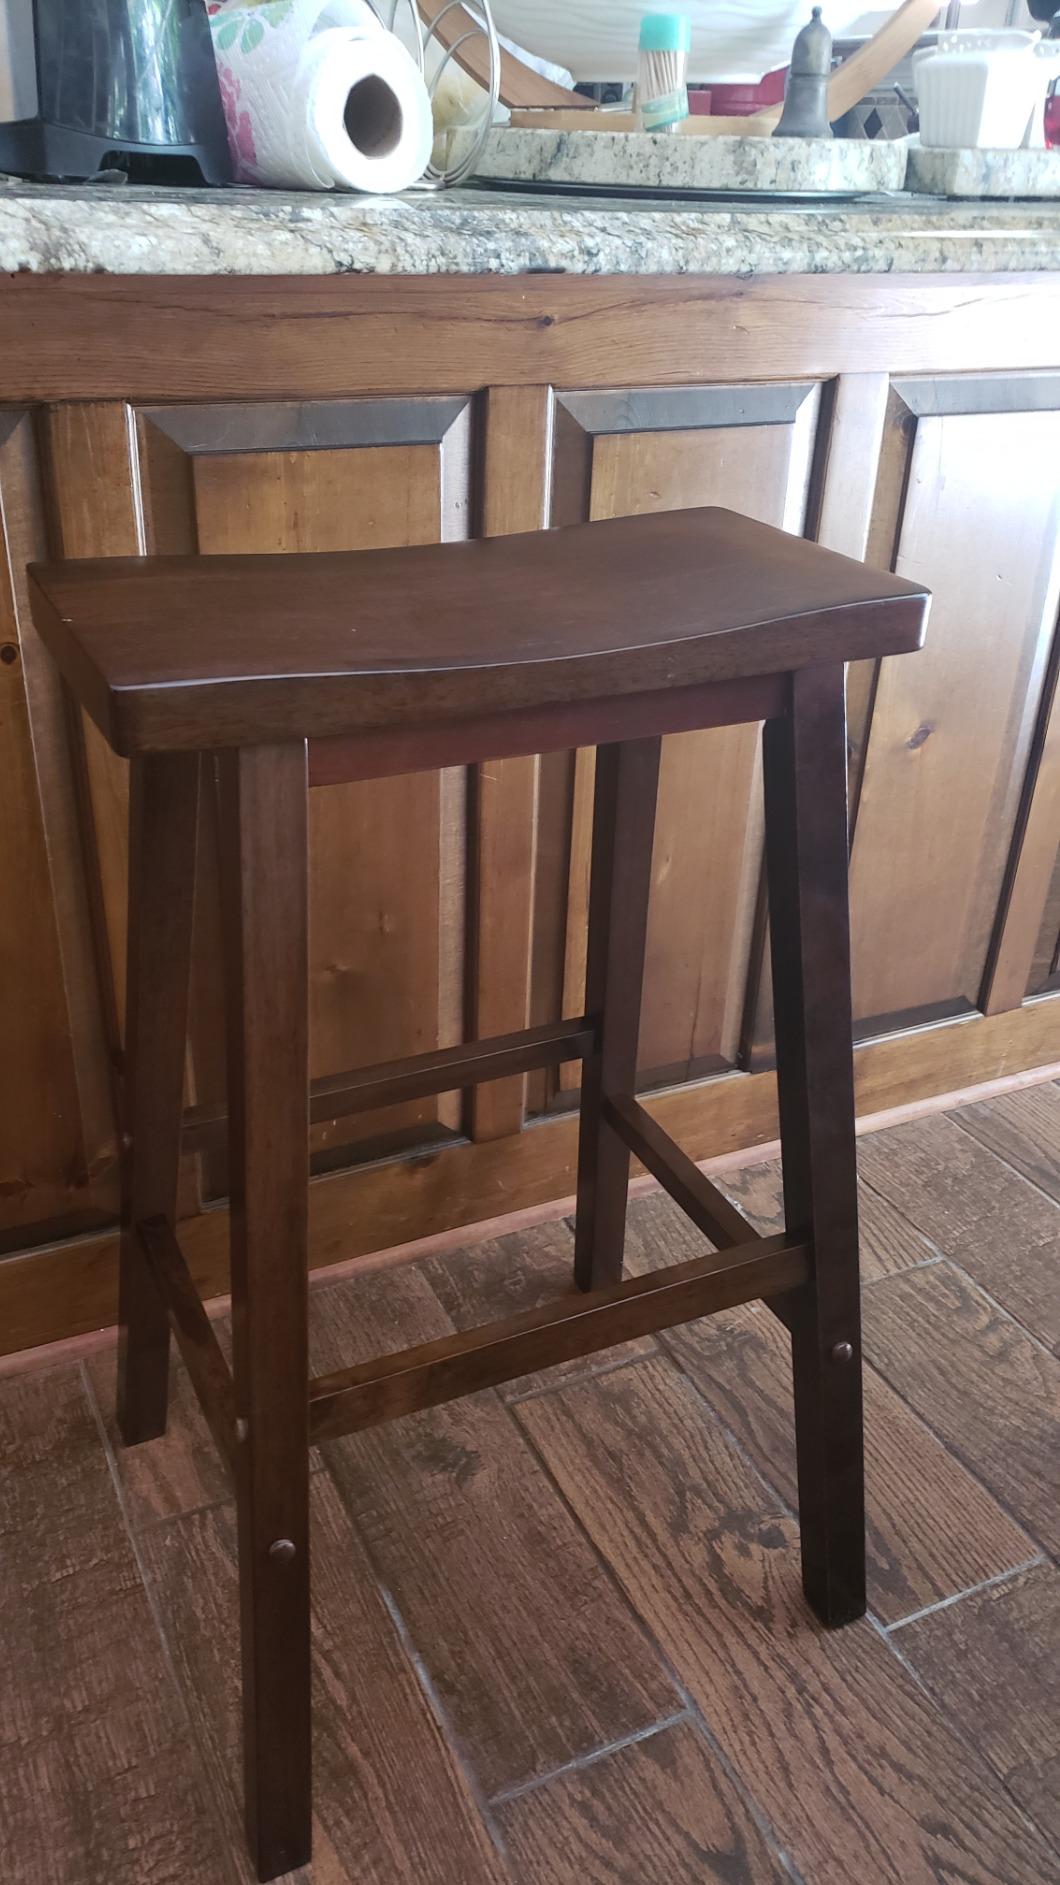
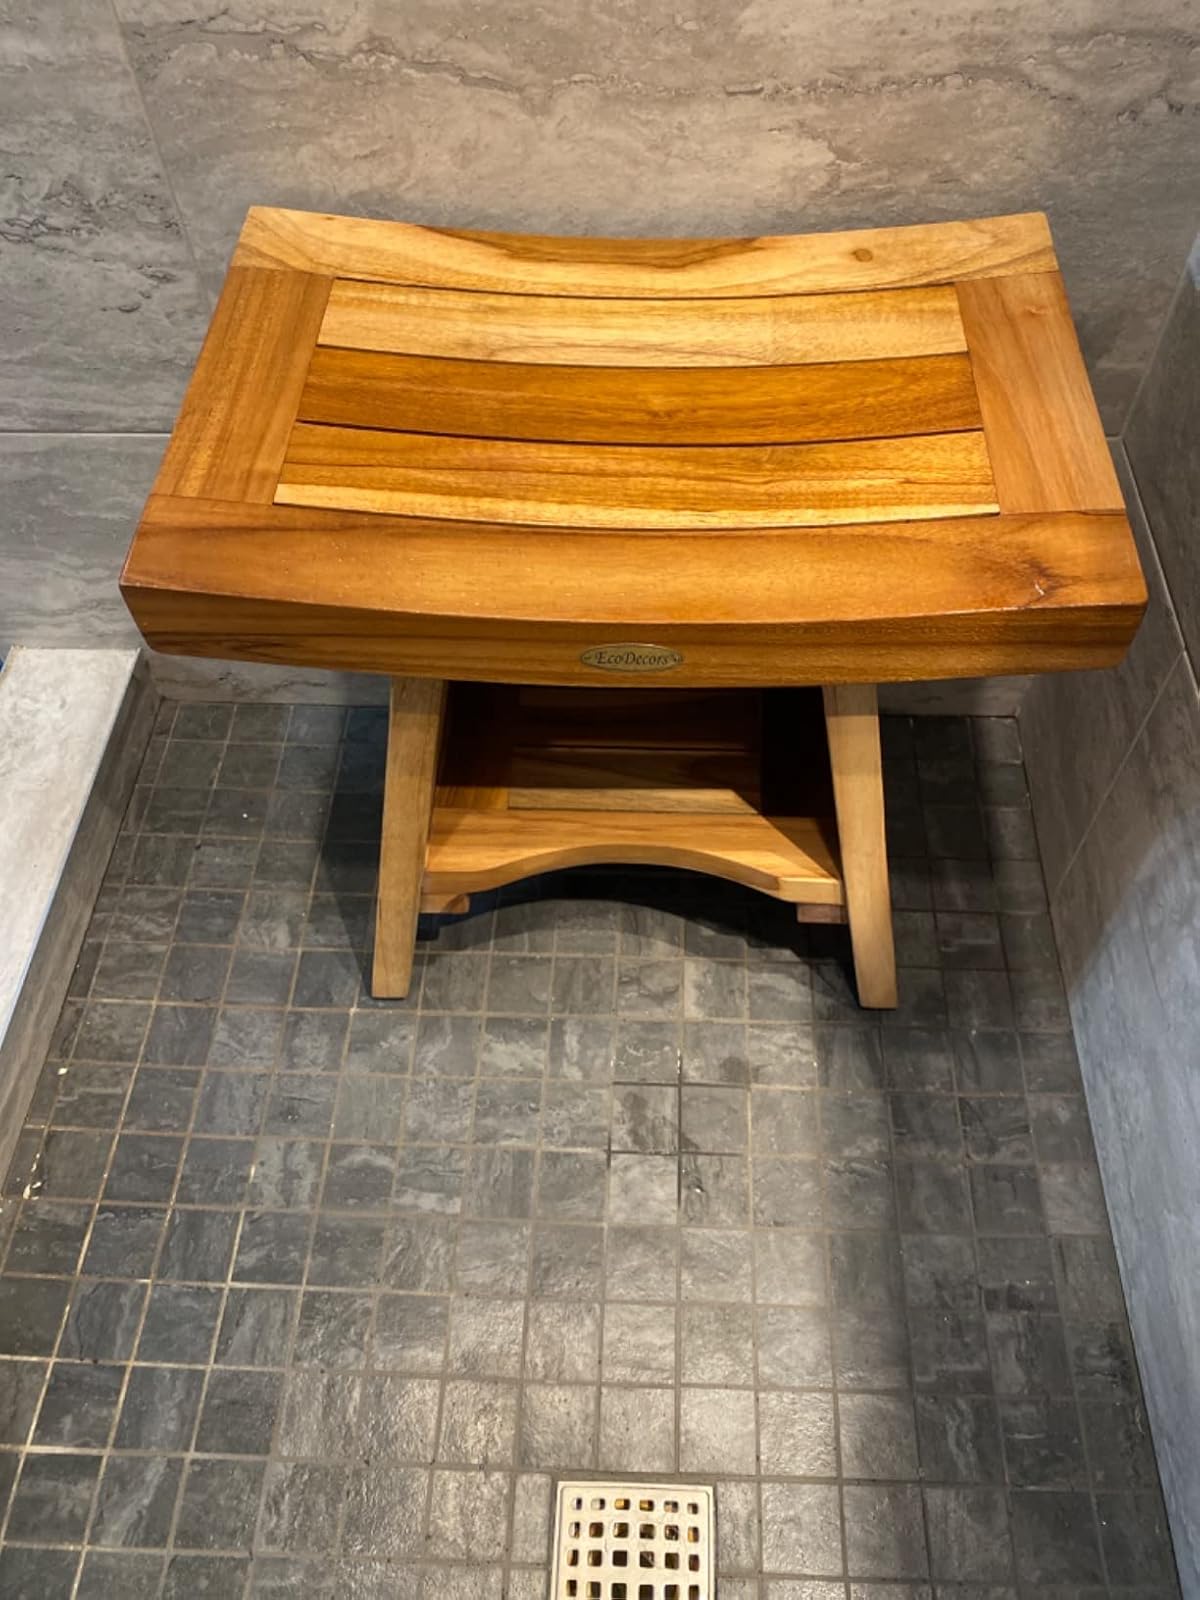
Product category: stool
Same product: no